First Banerjee ministry

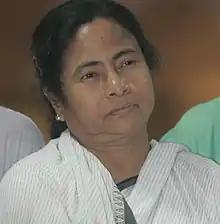
Chief Minister of West Bengal, Mamata Banerjee heads her first Cabinet, May 2011 to present

There are a total of 41 ministers, excluding the Chief Minister of West Bengal. This is a list of members of the Council of Ministers of the Government of West Bengal after the 2016 state assembly election. All ministers are based in offices of their respective Ministries in Kolkata. All Cabinet members are mandated by the constitution to be members of the Vidhan Sabha of West Bengal. In a departure from the norm the Chief Minister, Mamata Banerjee, who did not join the cabinet as a member of the Vidhan Sabha.